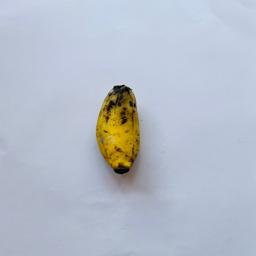
Banana variety: Sabri Kola